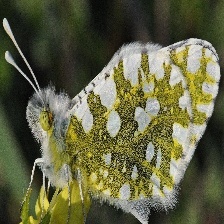
Species: EASTERN DAPPLE WHITE
Butterfly family (ImageNet category): cabbage_butterfly